Jan Op De Beeck

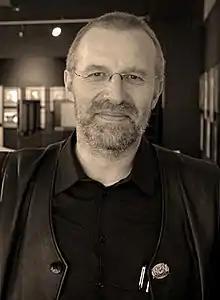
Jan Op De Beeck, 2008

Jan Op De Beeck (born 1958 in Congo) is a famous Belgian caricature artist. He was born in the Congo and moved to Belgium in 1960. He obtained a mastership in 1979 at Sint-Thomas in Brussels and graduated in model drawing at the Royal Academy in Mechelen. He started teaching arts in 1979 at the Coloma Institute in Mechelen.